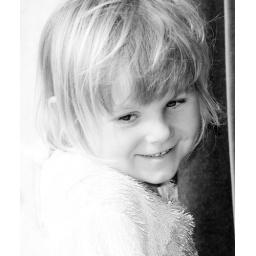
in the light in black and white portrait